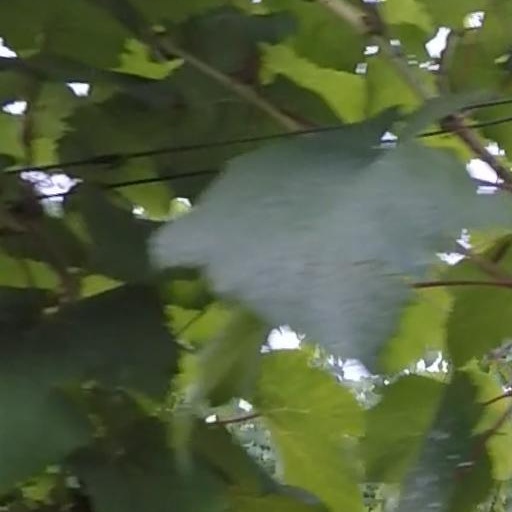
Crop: grape